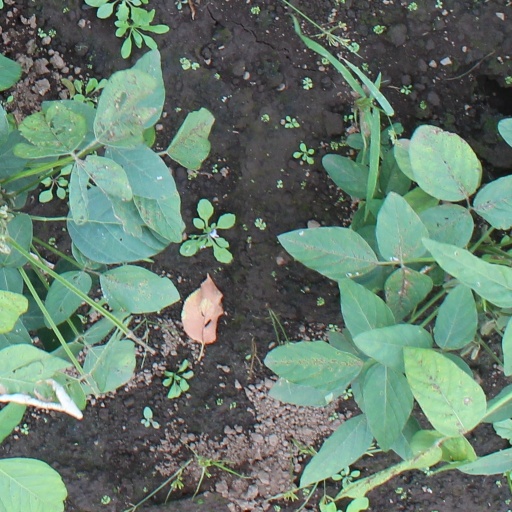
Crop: soybean